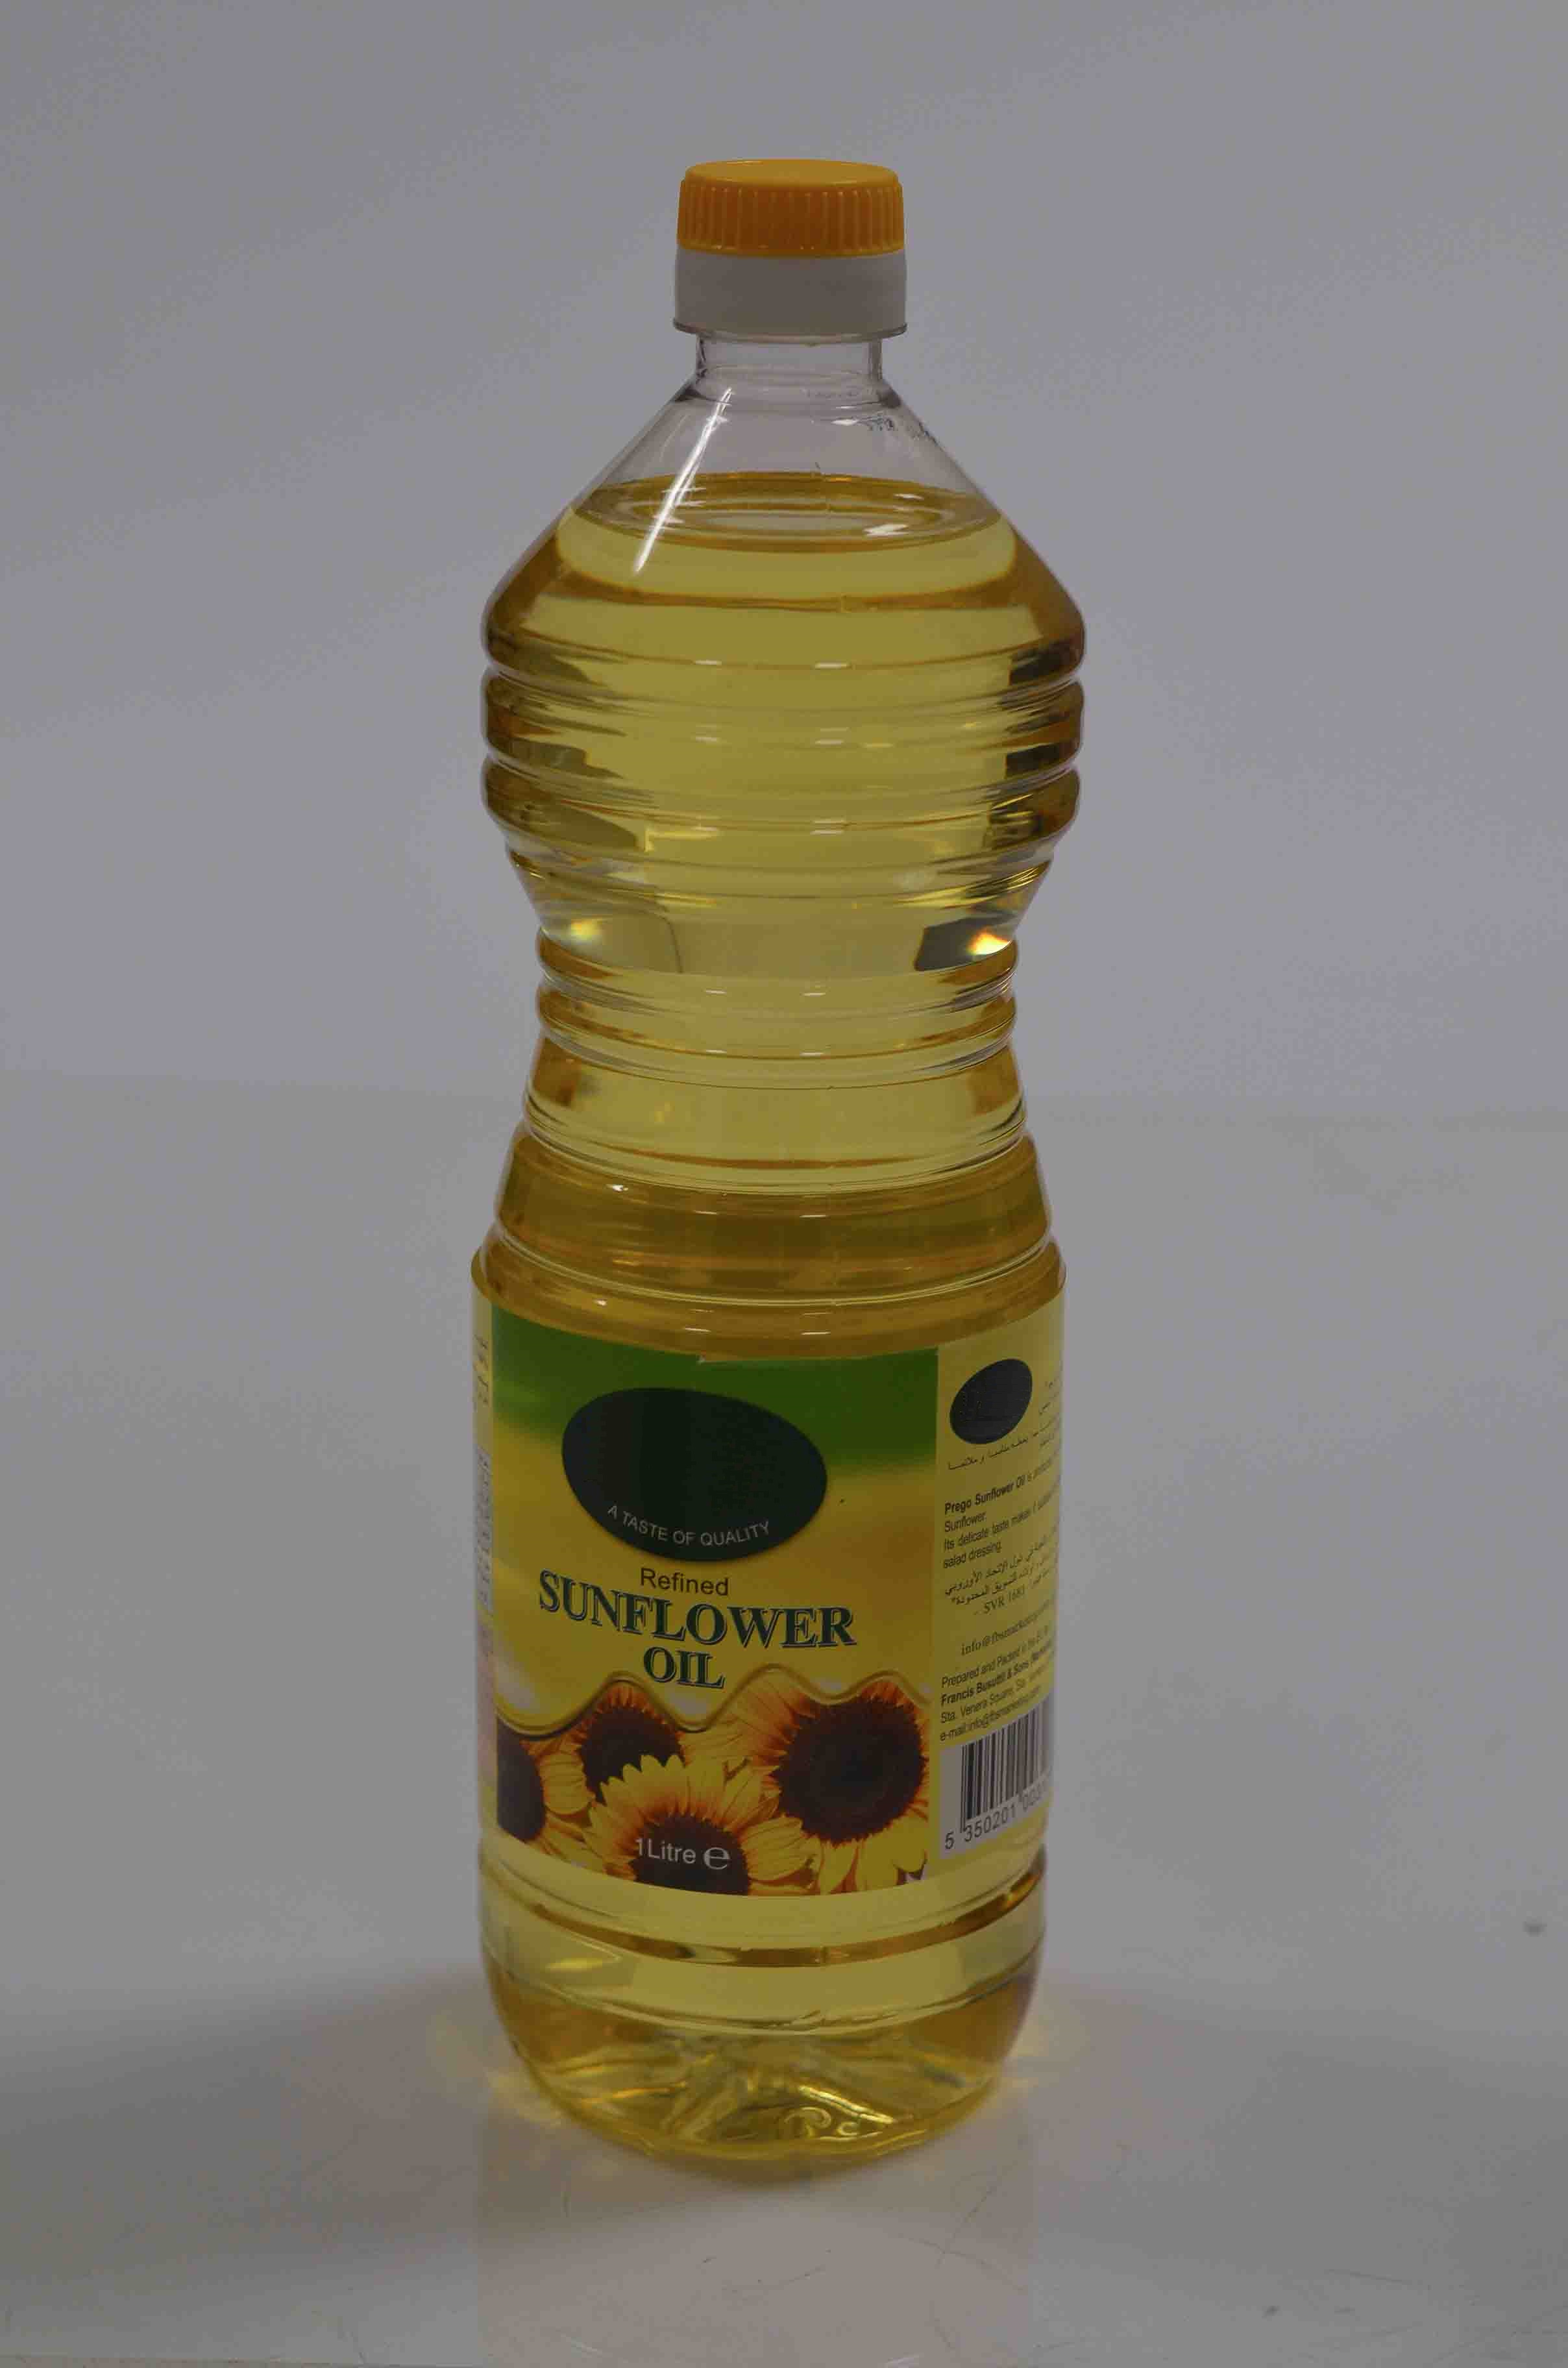
Waste category: plastic